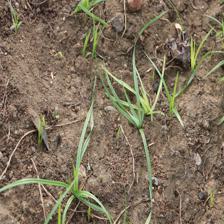
Label: Grass